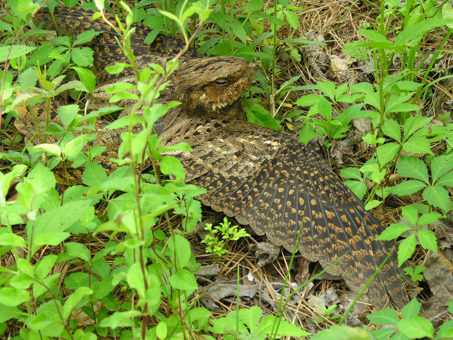
there is a dark brown bird with light brown spots on its wings.
this is a brown spotted bird with a small pointy beak.
this bird blends into the ground with its black and orange spotted primaries and light brown body.
this large, fluffy- feathered bird is predominately colored in shades of mottled brown and white.
this bird has a spotted back, a spotted wing, and brown legs
this bird is brown with black and has a very short beak.
the bird has a large brown wing, a small. brown crown, and a light brown eye.
large bird mostly gold and beige, lots of wing bars and spots, head shaped like a bearded dragon, large wing span
this bird is brown and black in color, with a very small beak.
a large bird that is dull and bland in color.
Species: Chuck Will Widow